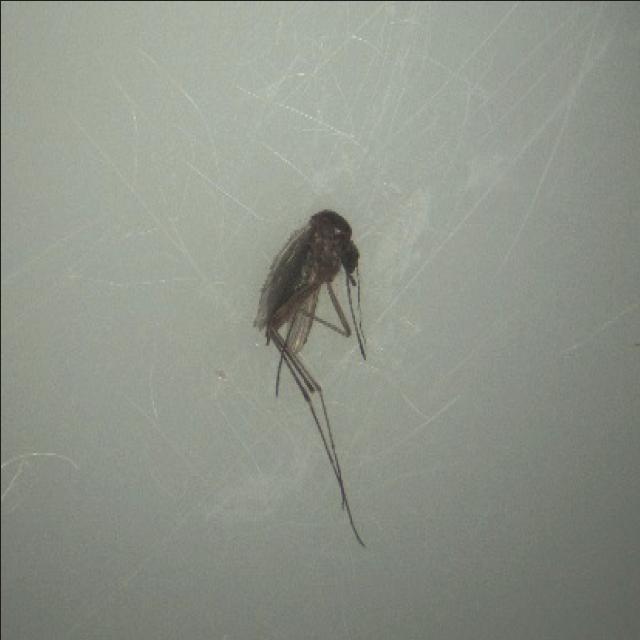
Species: aedes_vexans